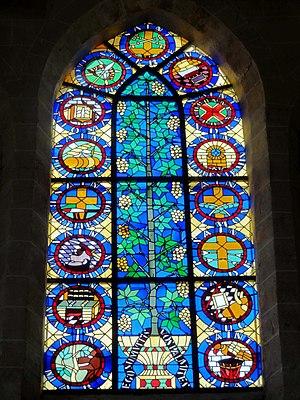
L'église Saint-Nicolas est une église catholique paroissiale située à Jonquières, en France. C'est une petite église rurale qui a été bâtie entre la fin du XIIᵉ siècle et le début du XIIIᵉ siècle, et largement reconstruite après la Guerre de Cent Ans, au premier quart du XVIᵉ siècle, avec une nouvelle consécration au début de l'année 1522. À l'extérieur, c'est le style gothique qui domine. À l'intérieur, il se mêle au style gothique flamboyant, qui est d'une facture rustique dans la nef et ses bas-côtés, et plus soigné pour la voûte de la croisée du transept et les clés de voûte du transept et de l'abside. Il n'y a pas de clocher à proprement parler, mais seulement une flèche de charpente ; le portail est presque fruste ; et les rares chapiteaux sculptés sont d'une grande simplicité. Sur le plan architectural, l'église Saint-Nicolas est donc de faible intérêt, d'autant plus que les voûtes de la nef et des bas-côtés sont des pastiches néogothiques de 1879. Toute la richesse de l'église sont ses seize vitraux polychromes, que l'abbé Deligny, curé de Jonquières, a confectionné lui-même entre 1849 et 1859.